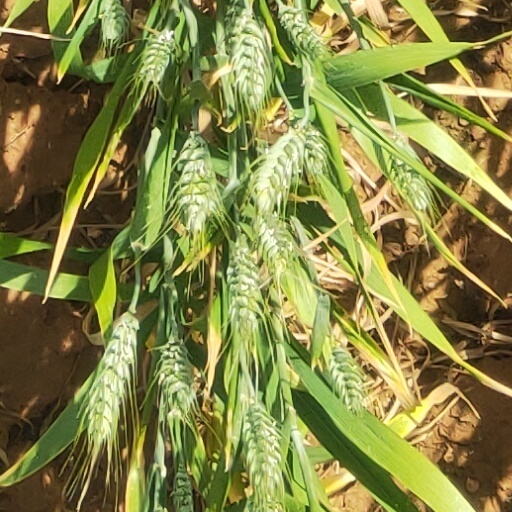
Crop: wheat